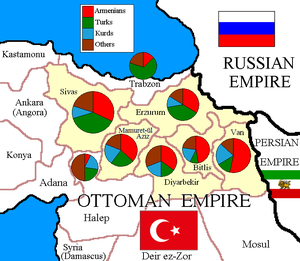
L'Arménie occidentale est historiquement le nom donné à la portion de l'Arménie intégrée à l'Empire ottoman, correspondant approximativement aux six vilayets à l'est de l'empire, c’est-à-dire les vilayets d'Erzurum, de Van, de Bitlis, de Diyarbakır, de Mamouret-ul-Aziz et de Sivas. L'Arménie occidentale se réfère aujourd'hui à cet espace géographique incorporé à la Turquie, situé sur le haut-plateau arménien, que cette dernière nomme Anatolie orientale.
Les Six vilayets, aussi appelés les Six vilayets arméniens, étaient les vilayets de l'Empire ottoman majoritairement peuplés d'Arméniens. Ces six vilayets étaient les suivants : le vilayet de Van, le vilayet d'Erzurum, le vilayet de Mamouret-ul-Aziz, le vilayet de Bitlis, le vilayet de Diyarbekir et le vilayet de Sivas. Ensemble, ils sont parfois désignés par l'expression Arménie ottomane par opposition à l'Arménie russe.